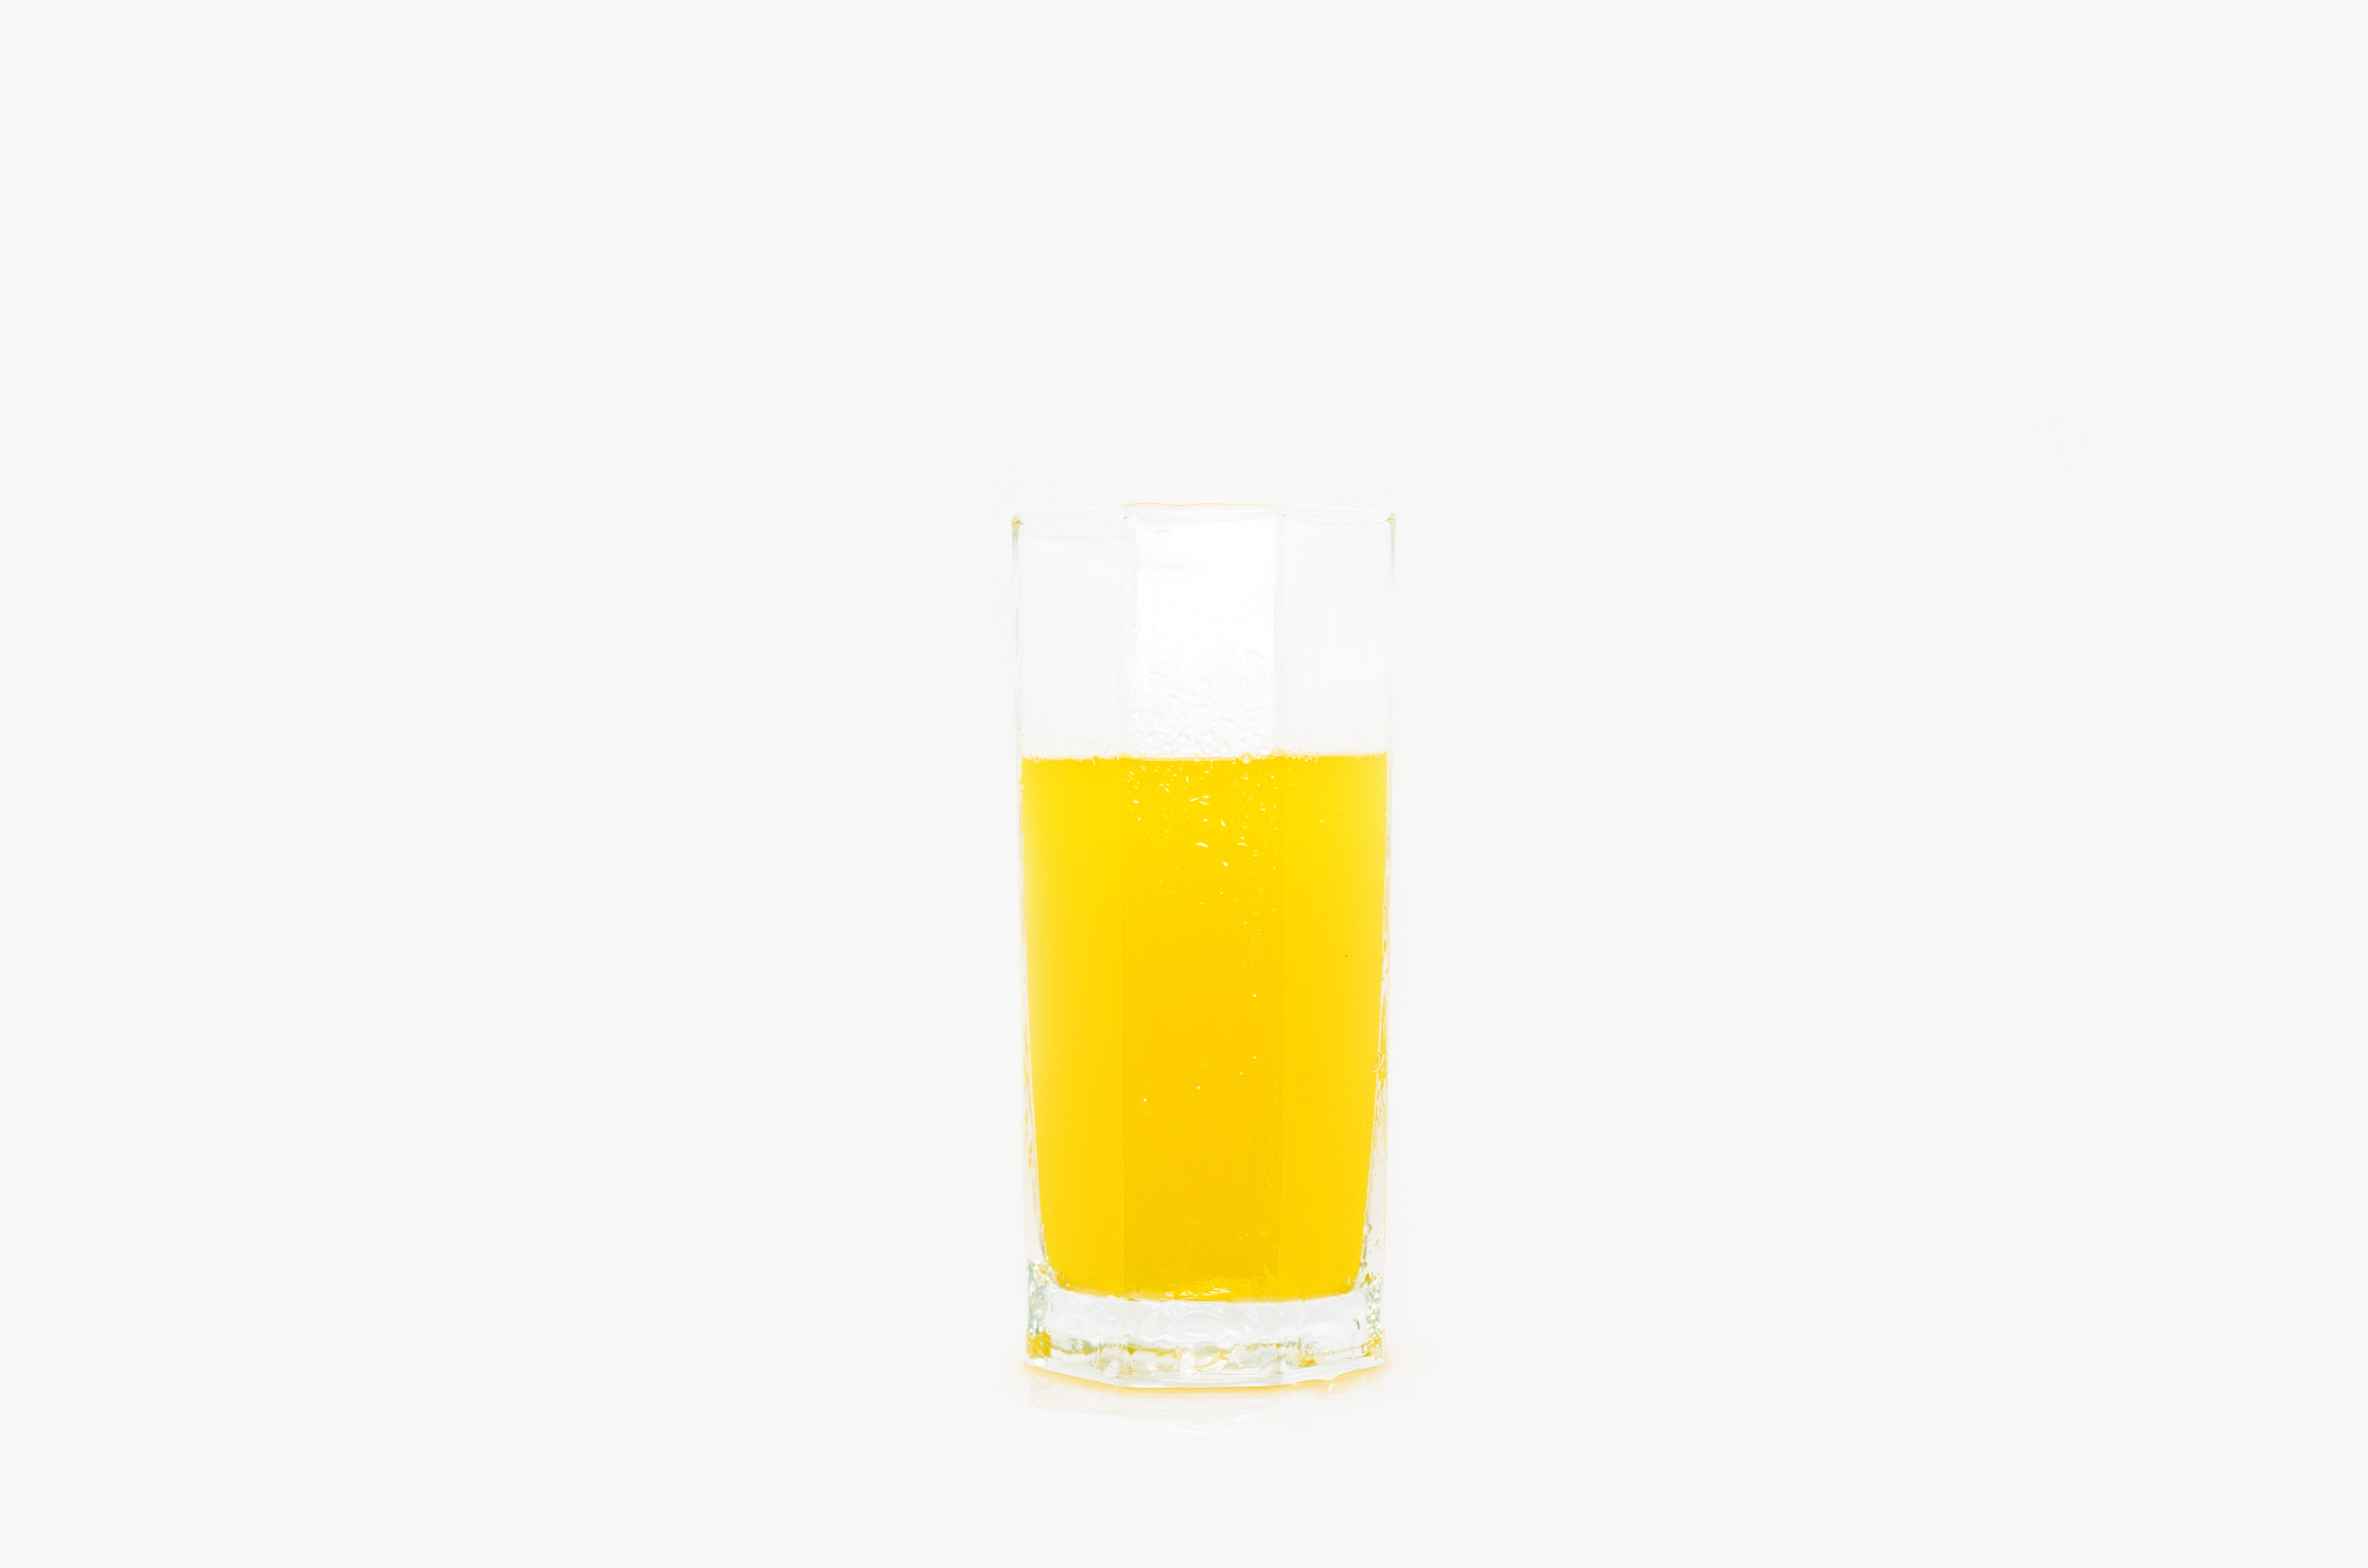
water, glass, produce, lemonade, beverage, drink, yellow, lighting, juice, cool, drops, orange juice, liqueur, refreshments, soft drink, beer glass, distilled beverage, cold drink